Texas Bad Man

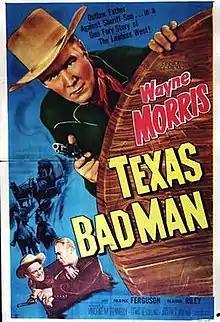
Theatrical film poster

Texas Bad Man is a 1953 American Western film directed by Lewis D. Collins and starring Wayne Morris, Frank Ferguson and Elaine Riley.